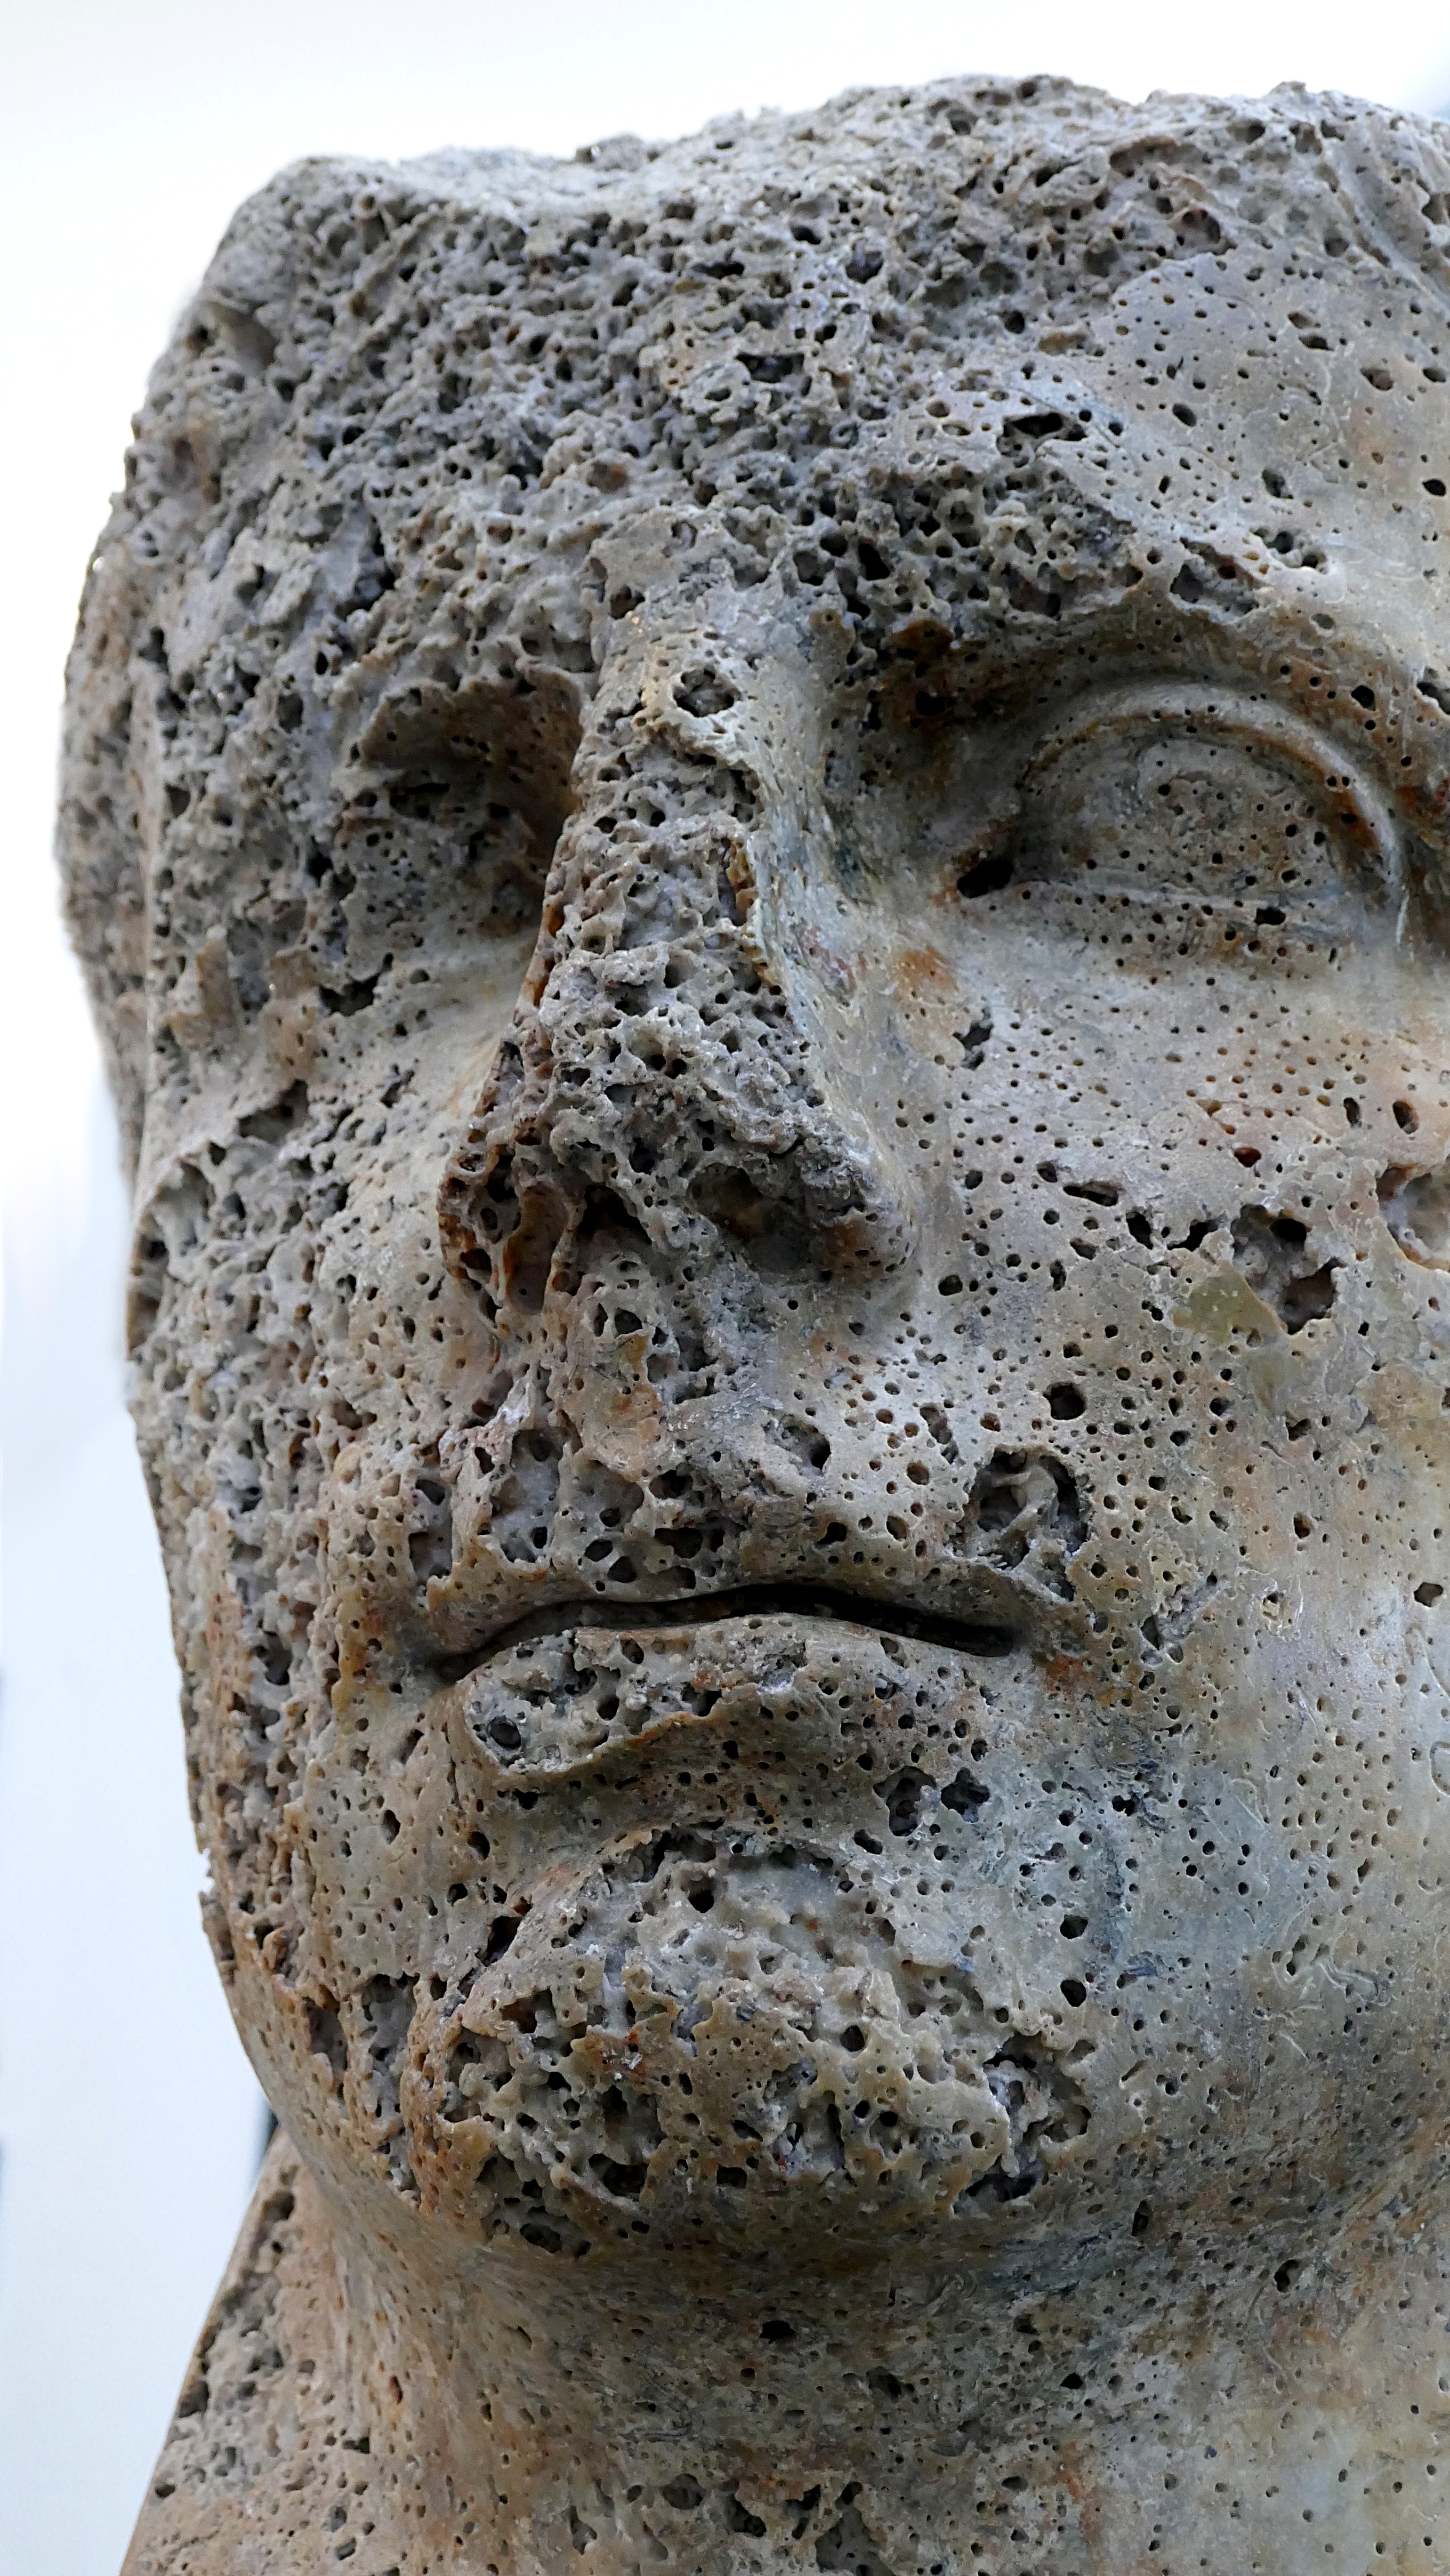
rock, trunk, monument, statue, museum, material, sculpture, art, head, archeology, roman, carving, arles, emperor, monolith, stele, archaeological site, colossal, stone carving, ancient history, augustus caesar